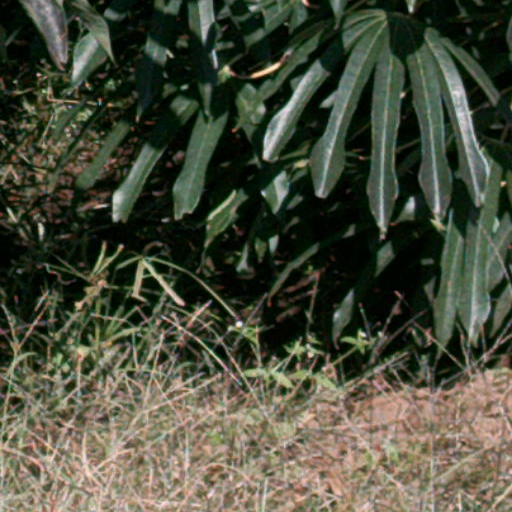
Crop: cassava